Survivor: Micronesia

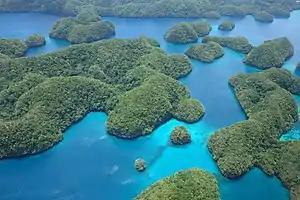
The season was filmed on the island of Koror in Palau.

This season pitted a tribe of "Favorites", ten returning "Survivor" contestants, against a tribe of "Fans", ten new players. The Favorites tribe was run by a majority alliance of Amanda, Cirie, Parvati, James, and Ozzy, while the Fans failed to form consistent alliances. After four eliminations, with the tribes still at equal numbers, the tribes were swapped through a schoolyard pick. On both tribes, the majority of the Favorites worked to eliminate the Fans, who continued to succumb to infighting.